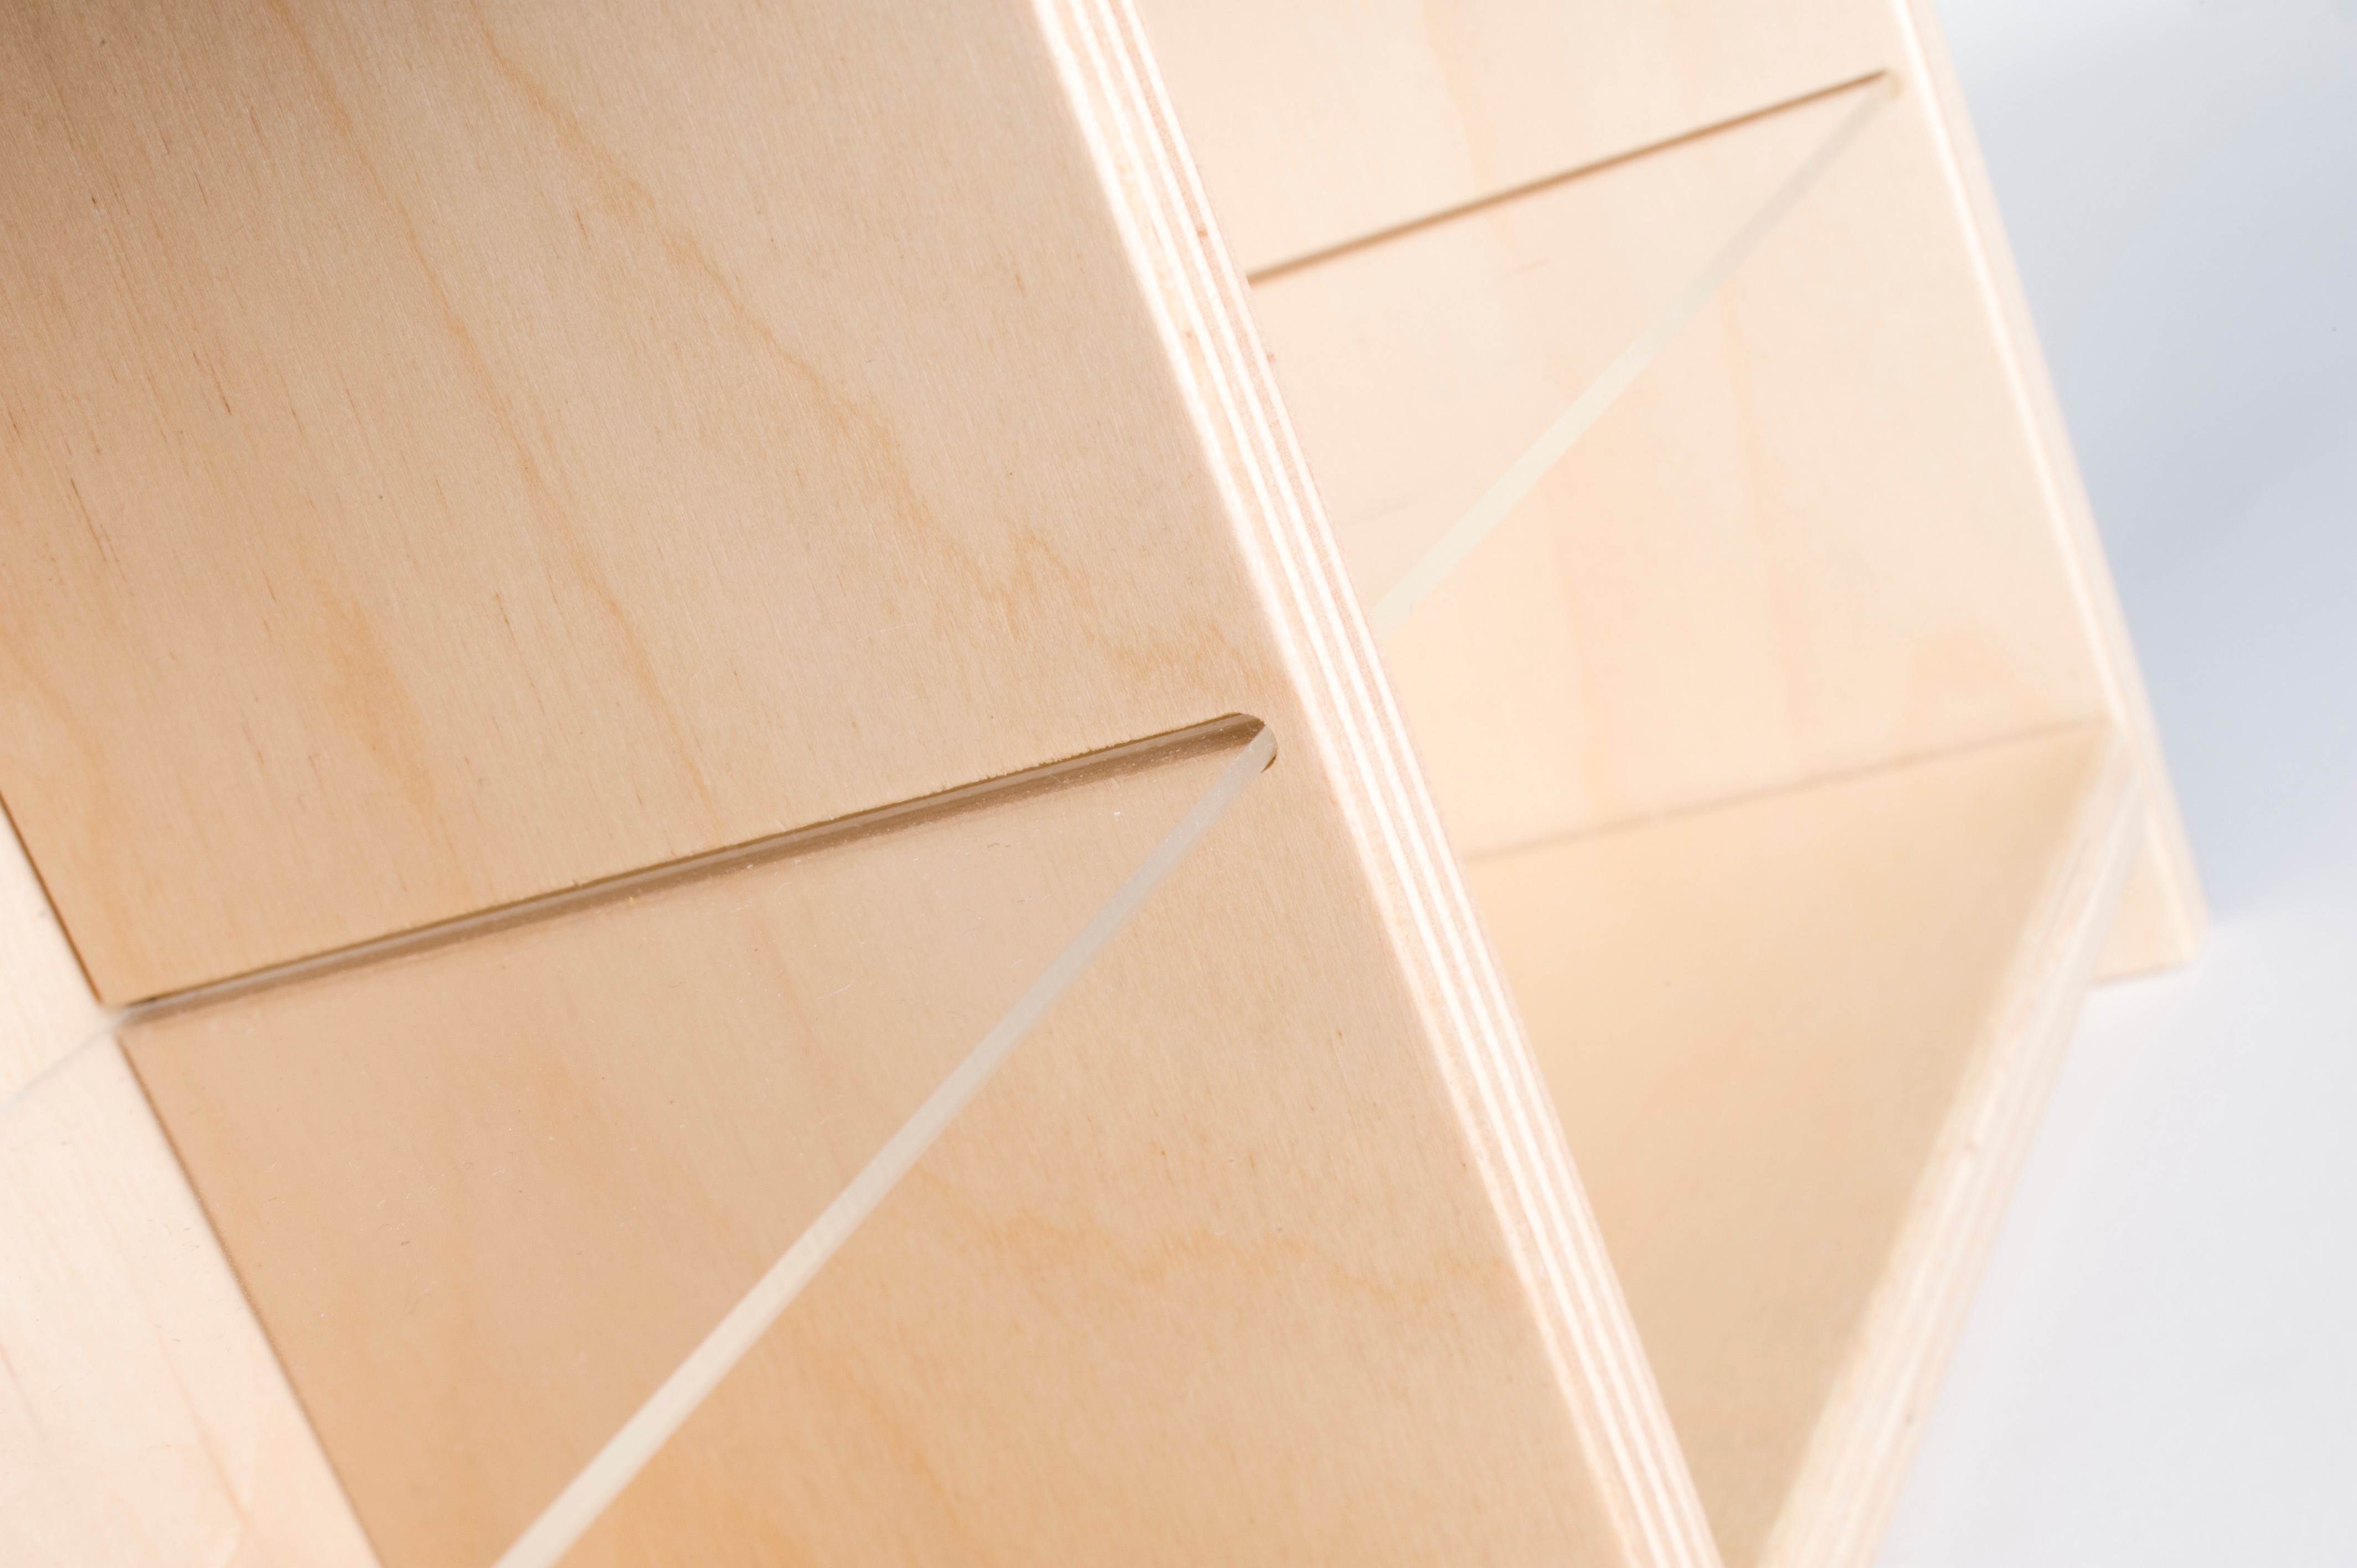
wood, floor, ceiling, furniture, flooring, plywood